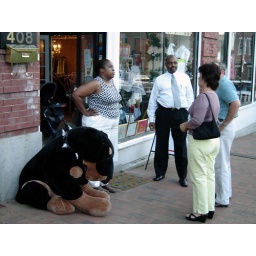
A way to attract business is to have a big, fluffy attack stuffed animal in front of a children's clothing store.